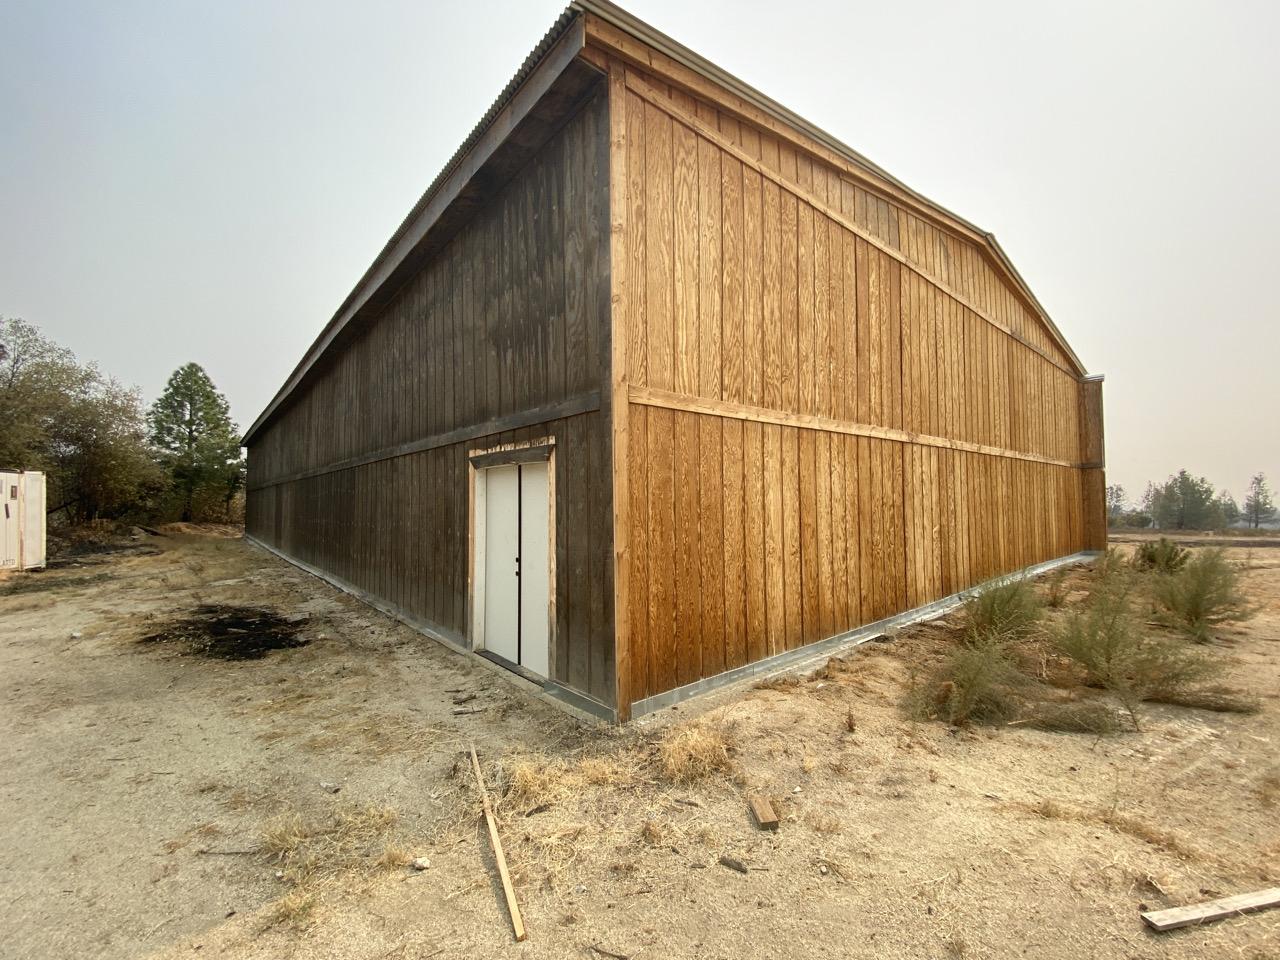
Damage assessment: no_damage